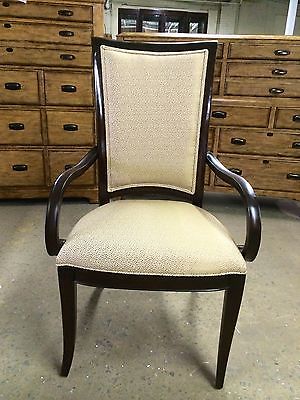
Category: cabinet